Folker Bohnet

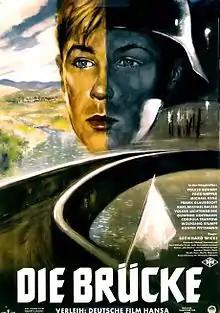
Film poster "Die Brücke", 1959

While still a student, he took part in three films in quick succession, including the world success "Die Brücke" ("The Bridge") directed by Bernhard Wicki in 1959. He played Hans Scholten, the most level-headed of seven boys who are to defend a bridge at the end of the Second World War. His other films include "" (1960), "Schloß Hubertus" (1973) and Visconti's drama "Ludwig" (1973), in which he played the actor Josef Kainz who was adored by Ludwig II of Bavaria. Bohnet also appeared in numerous television productions until the 1990s, but he spent most of his career on the theatre stage.